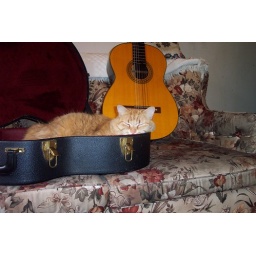
Leo the orange cat naps in a guitar case.